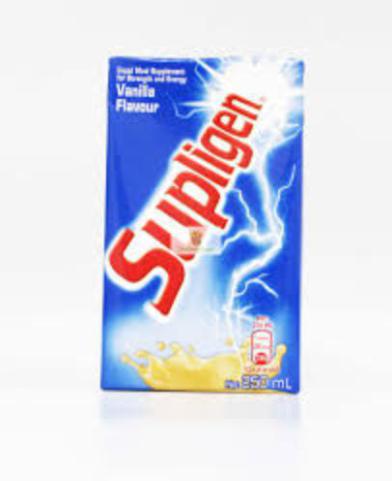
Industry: Food